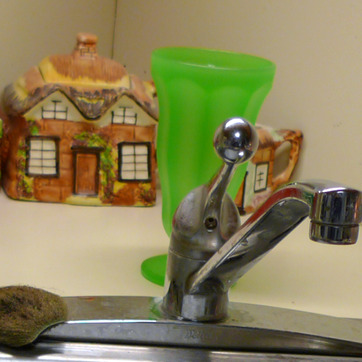
Material: plastic